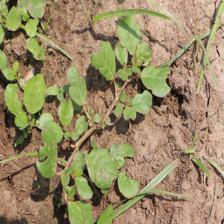
Label: BroadLeafWeed